USM Alger in African football

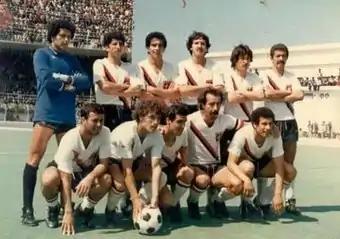
USM Alger 1979–80 with From Left to Right: Stand Up : Bouaichaoui - Soumatia - Amenouche - Abdouche - Bourad - Rabet. Sitting Derouaz - Slimani - Bahbouh - Keddou - Guedioura. This team participated in the African Cup Winners' Cup in the first continental participation for the club in 1982.

USM Alger whose team has regularly taken part in Confederation of African Football (CAF) competitions. Qualification for Algerian clubs is determined by a team's performance in its domestic league and cup competitions, USM Alger have regularly qualified for the primary African competition, the African Cup, by winning the Ligue Professionnelle 1. USM Alger have also achieved African qualification via the Algerian Cup and have played in both the former African Cup Winners' Cup and the CAF Cup. the first match was against CARA Brazzaville and ended in victory for USM Alger 2–0 As for the biggest win result was in 2004 against ASFA Yennenga 8–1, and biggest loss firstly defeat in 1998 against Primeiro de Agosto club, and the secondly in 2013 away at against US Bitam 3–0, first participation in International competition were in the African Cup Winners' Cup in 1982 and the maximum in the quarter-finals against Ghanaian club Hearts of Oak, in the 1989 version of the same competition and the club withdrew from the same role after the loss in the first leg against Malagasy club BFV at Omar Hamadi Stadium, after that to miss the club's continental competitions for eight years until 1997 in the CAF Champions League for the first time, The beginning was against CD Travadores from the Cape Verde and ended with score 9–2 in total after the second round faced Udoji United Nigerian club and ended with a total of 3–2 to qualify the team for the group stage, where he signed with Raja Casablanca from Morocco, Primeiro de Agosto from Angola and recently Orlando Pirates of South Africa and the team finished second with 11 points, three victories, two draws and a single defeat was against Primeiro de Agosto score 1–2 away from home, and almost USM Alger advance to the final match and goal difference in favor of Raja Casablanca. the following year in the Cup Winners' Cup USMA eliminated in the quarter-final against Angola's Primeiro de Agosto 1–5 on aggregate and before the piece in the second round faced Ghapoha Readers Ghanaian club finished 2–0 on aggregate. then he participated in the CAF Cup for the first and last time the first match was against Horoya AC and ended in favor of the Union by away goals rule. later in the second round and faced Al-Ahli Wad Madani from Sudan, where they won back and forth a total of 7–0, Tarek Hadj Adlane scored the first hat-trick in the history of the club at the continental level, the march of the team stop in the quarter-final against Wydad Casablanca by away goals rule one more time.